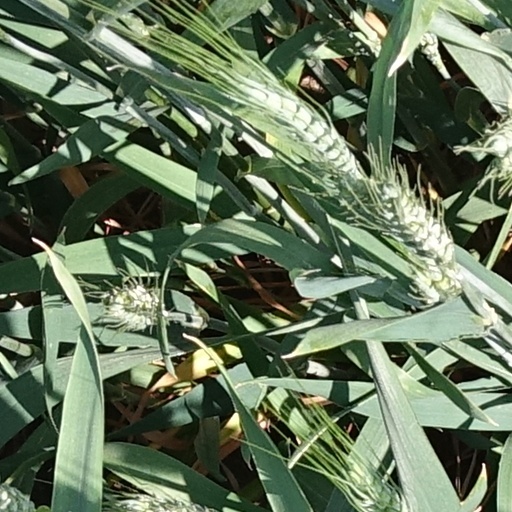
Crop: wheat